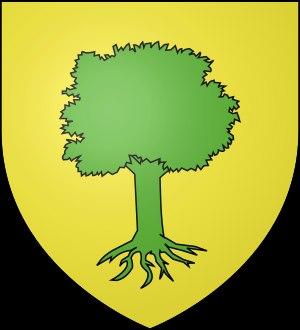
La Garde-Freinet est une commune française située dans le département du Var en région Provence-Alpes-Côte d'Azur.